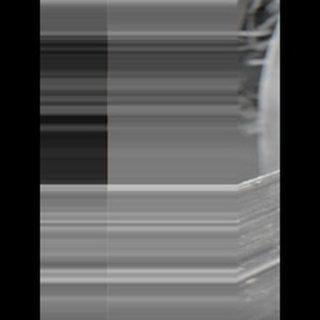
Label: sugarcane_rust